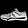
Label: Sneaker